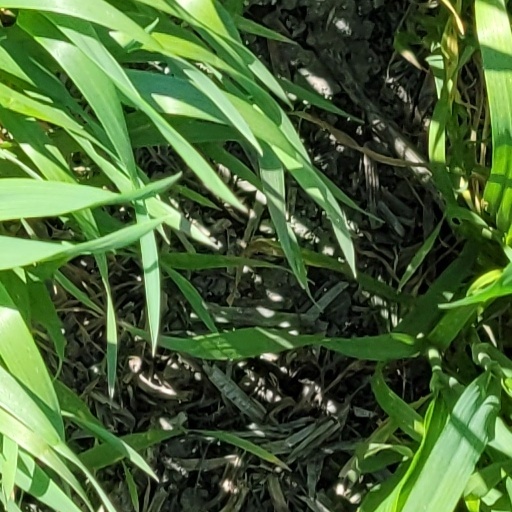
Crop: wheat